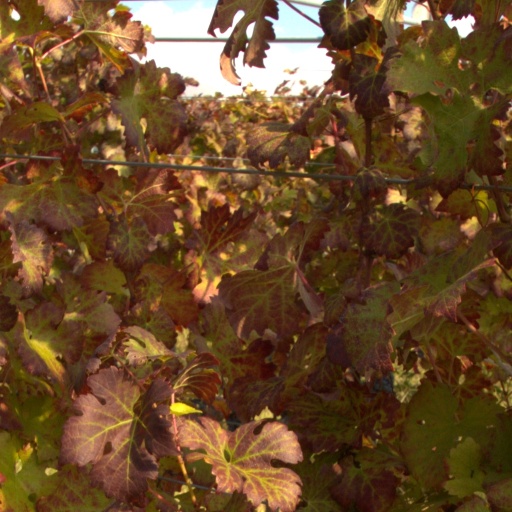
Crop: grape